London to Brighton Way

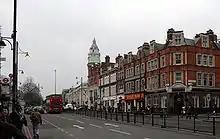
Brixton Road, London, lies on the Roman road

The London to Brighton Way, also called the London to Portslade Way, is a Roman road between Stane Street at Kennington Park and Brighton (or more specifically Portslade) in Sussex. The road passes through Streatham and Croydon, then through the Caterham Valley gap in the North Downs. It passes through Godstone and Felbridge, then follows an almost straight line through Ardingly, Haywards Heath, Burgess Hill and Hassocks to the South Downs at Clayton. At Hassocks it crosses the Sussex Greensand Way at a large Roman cemetery. It climbs the South Downs escarpment, crossing the ridgeway and connecting with other local tracks. South of Pyecombe the route is uncertain, and may have continued to Brighton or to Portslade.